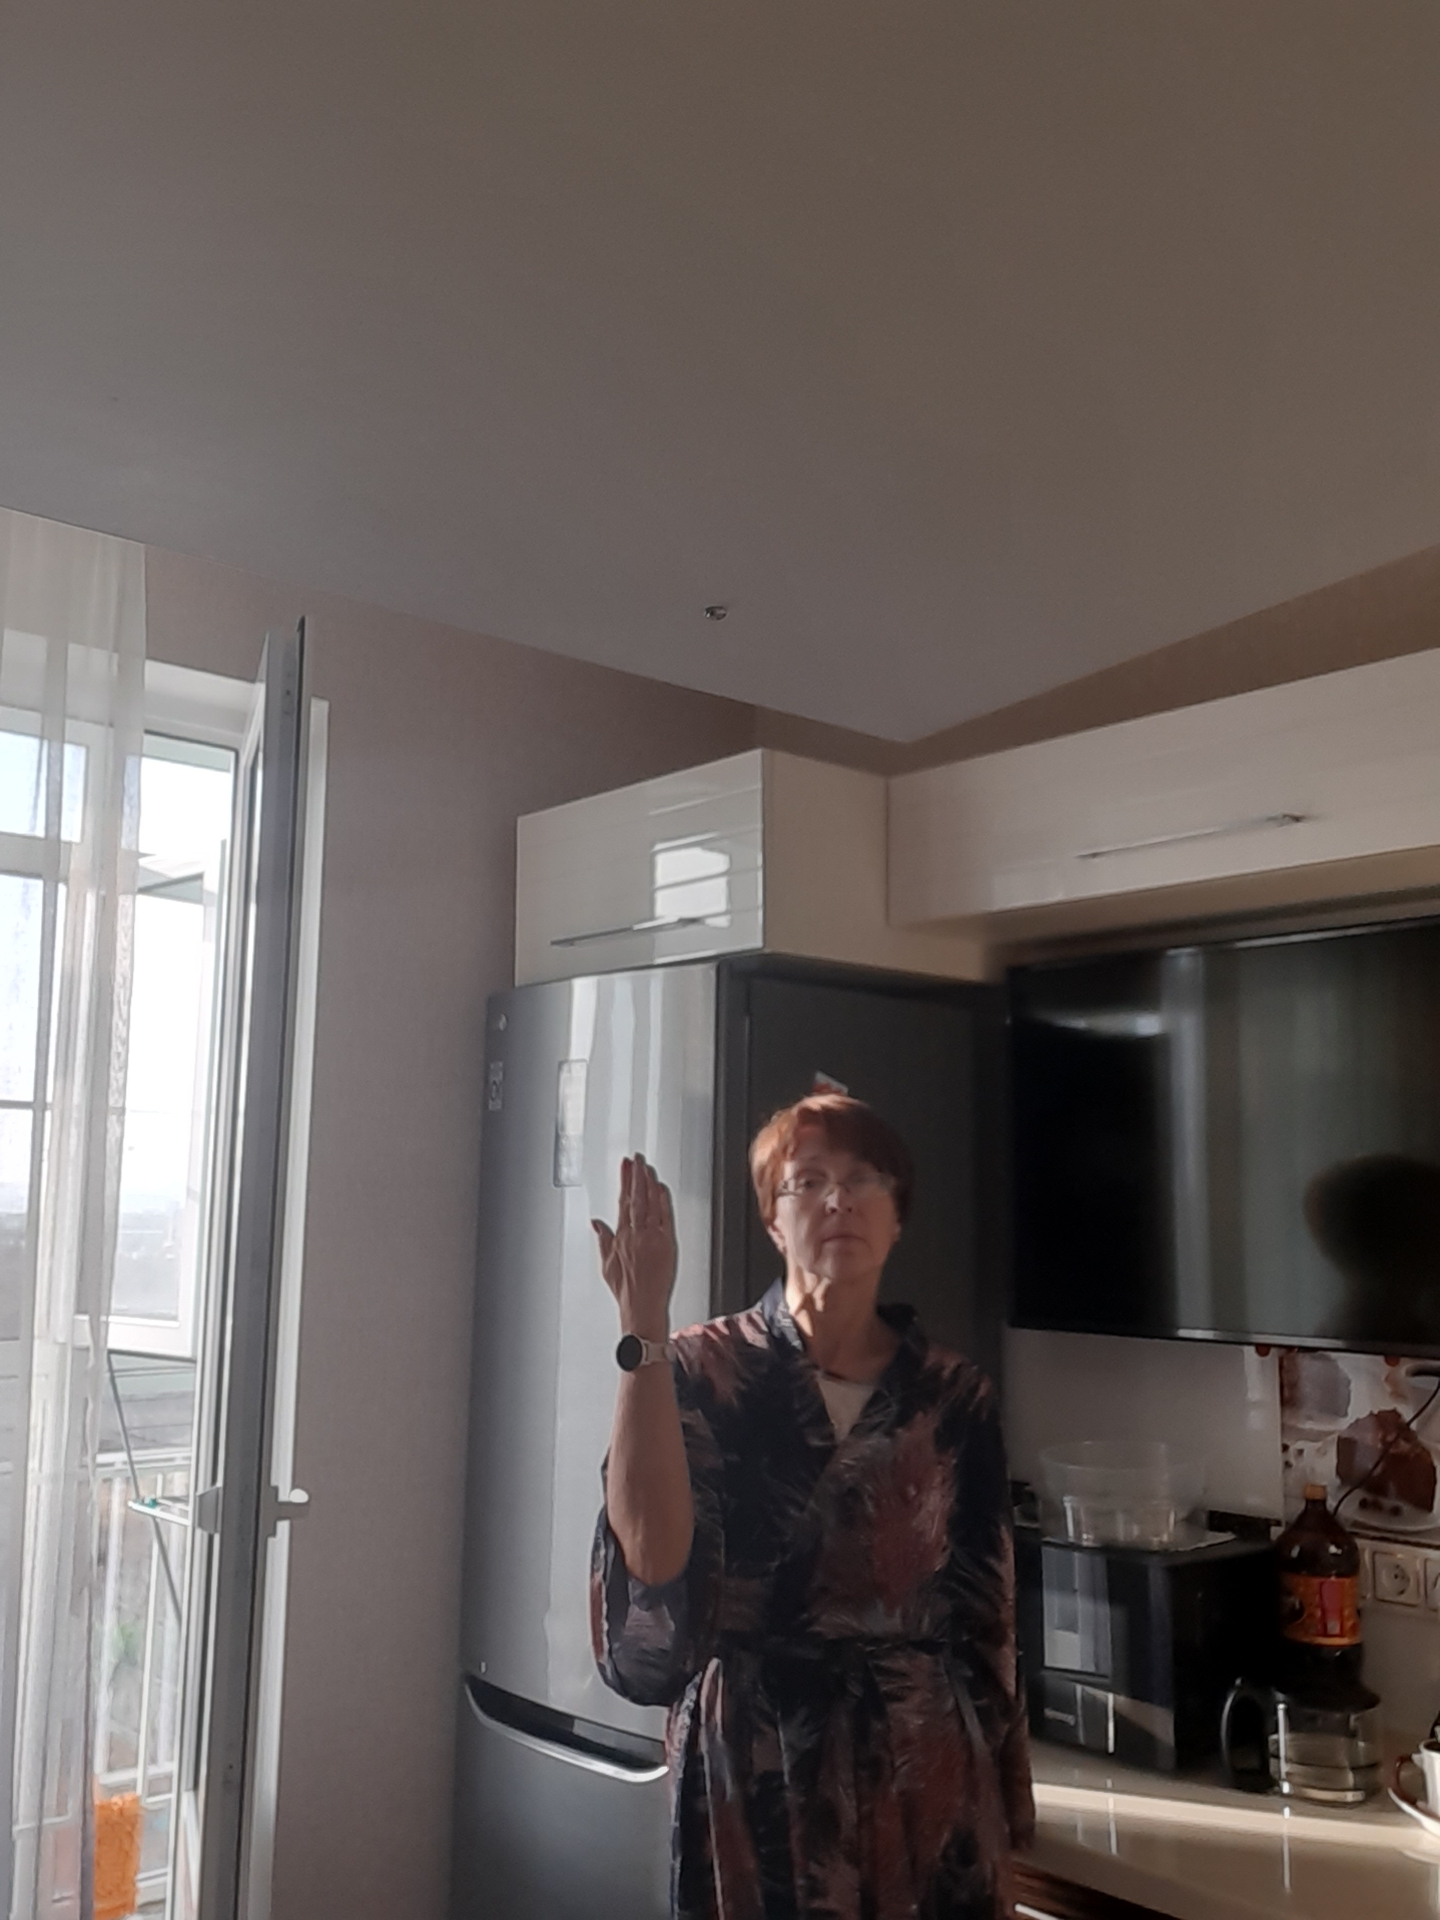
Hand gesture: stop_inverted